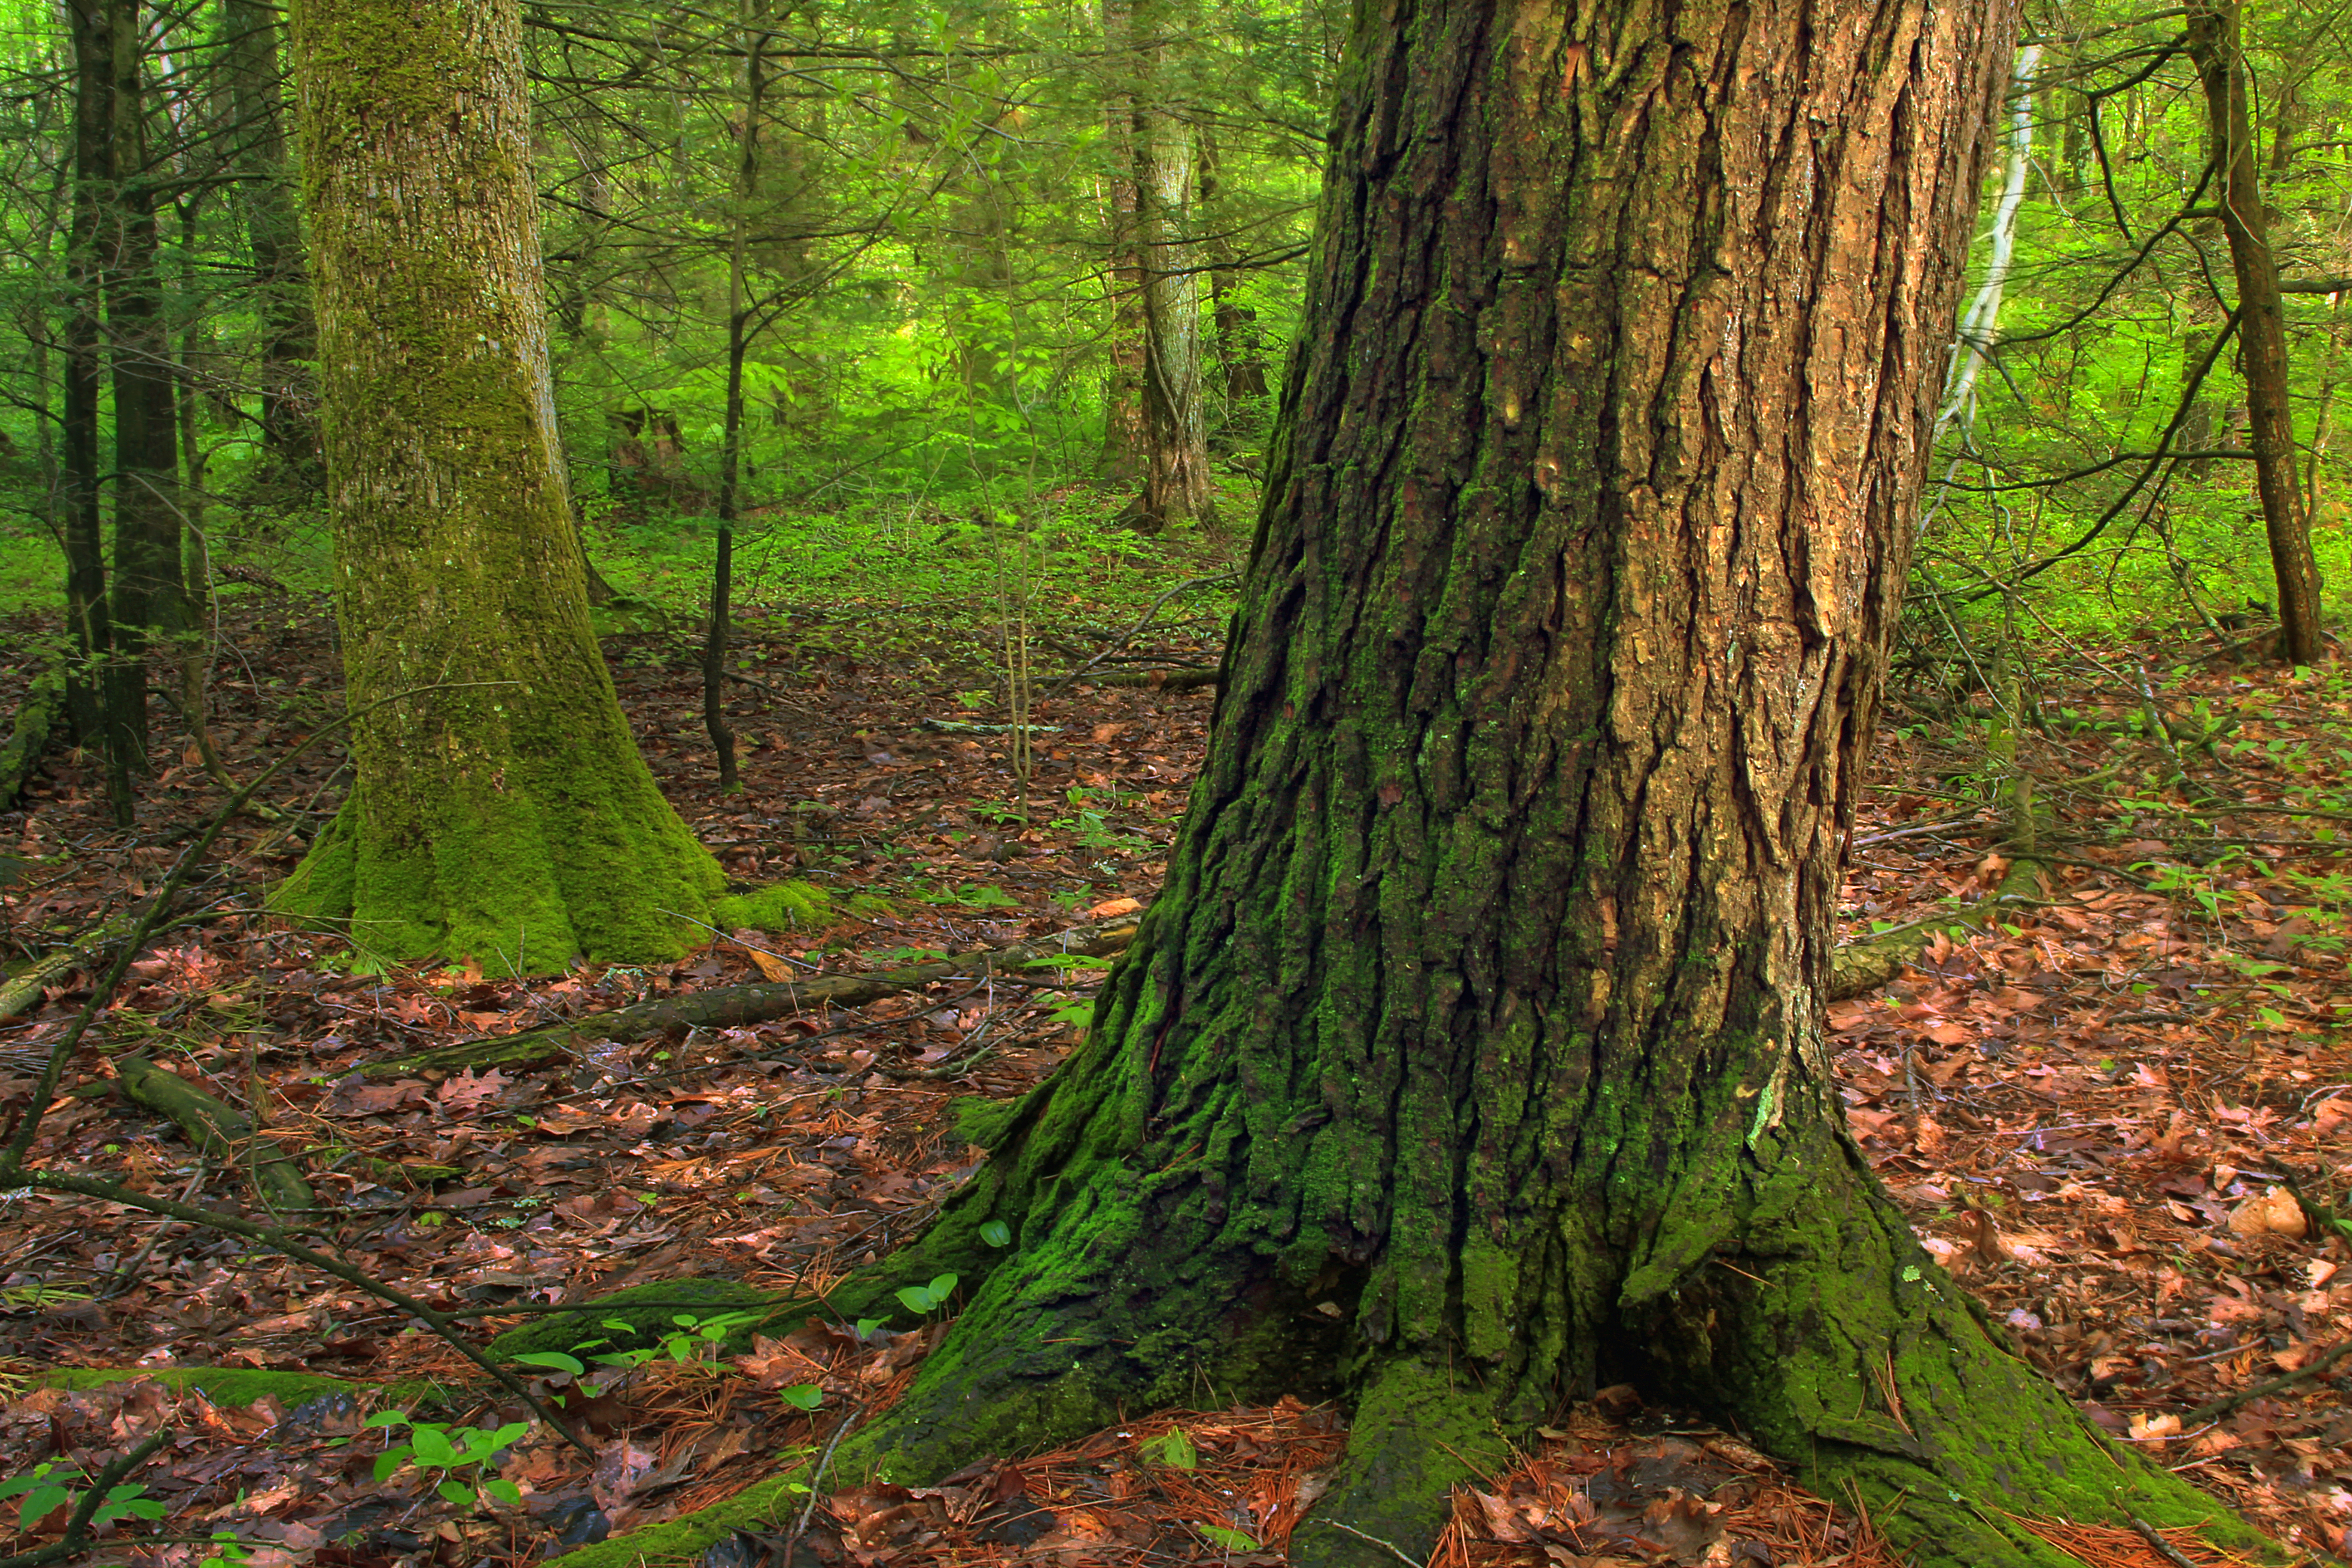
tree, nature, forest, branch, plant, hiking, sunlight, leaf, trunk, moss, spring, autumn, trees, creativecommons, coniferous, spruce, vegetation, rainforest, deciduous, hemlocks, easternhemlocks, tsugacanadensis, understory, undergrowth, pennsylvania, leaflitter, lancastercounty, riverhills, grove, woodland, habitat, ecosystem, biome, old growth forest, natural environment, plant stem, woody plant, temperate broadleaf and mixed forest, temperate coniferous forest, land plant